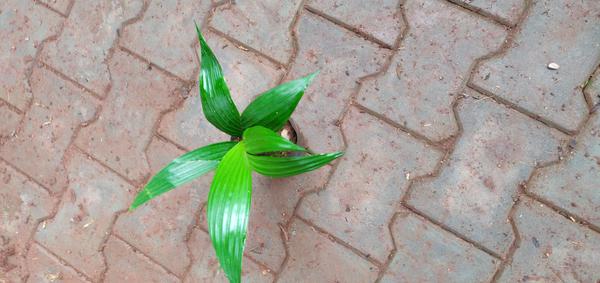
Plant: Betel_Nut